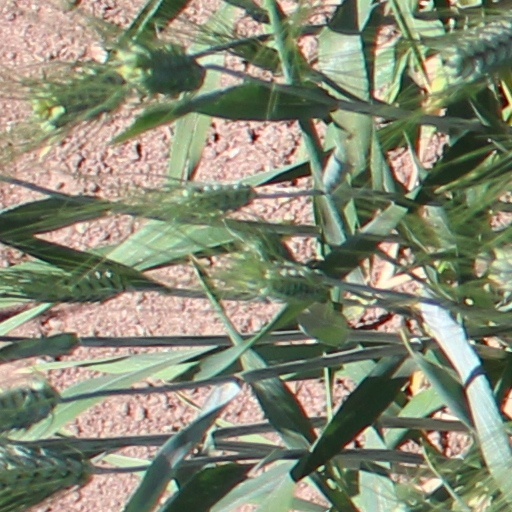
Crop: wheat